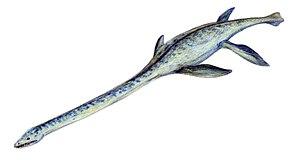
Les paléontologues classent les animaux en de nombreuses familles, genres et espèces dont les représentants possèdent des caractéristiques communes issues non d'une convergence évolutive mais d'un ancêtre commun. L'arbre généalogique des animaux ainsi reconstitué, est représenté par un cladogramme. La classification des espèces est parfois difficile notamment lorsque les fossiles sont rares et fragmentaires. La nomenclature est par conséquent régulièrement modifiée ou mise à jour en fonction des nouvelles découvertes.
Edward Drinker Cope est un naturaliste américain, un biologiste et un paléontologue. Spécialiste des vertébrés, adversaire acharné d'Othniel Charles Marsh, il a découvert un grand nombre de nouveaux genres et d'espèces actuels et fossiles.
Les Elasmosauridae forment une famille éteinte de reptiles marins de l'ordre des plésiosauriens. Ils avaient le long cou des Plesiosauroidea et ont survécu du début du Jurassique à la fin du Crétacé. Ils se nourrissaient essentiellement de poissons et de céphalopodes.
Elasmosaurus, élasmosaure en français, est un genre éteint, de plésiosauriens, de la famille des Plesiosauridae ayant vécu, en Amérique du Nord, au Crétacé supérieur. Le premier spécimen est découvert, en 1867, près de Fort Wallace, dans le Kansas aux États-Unis. Il est envoyé au paléontologue américain Edward Drinker Cope, qui le nomme E. platyurus, en 1868. Le nom générique signifie reptile à plaque mince, et le nom spécifique signifie à queue plate. Cope a d'abord reconstruit le squelette de l’Elasmosaurus avec le crâne au bout de la queue, une erreur mise en lumière par le paléontologue Othniel Charles Marsh qui devient une partie de leur rivalité dans la guerre des os. On ne connaît qu'un seul squelette incomplet d'Elasmosaurus, constitué d'un crâne fragmentaire, de la colonne vertébrale et des ceintures pectorales et pelviennes, et une seule espèce est reconnue aujourd'hui. D'autres espèces sont désormais considérées comme non valables ou ont été déplacées vers d'autres genres.